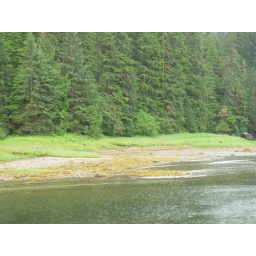
There's a brown bear in there, somewhere.